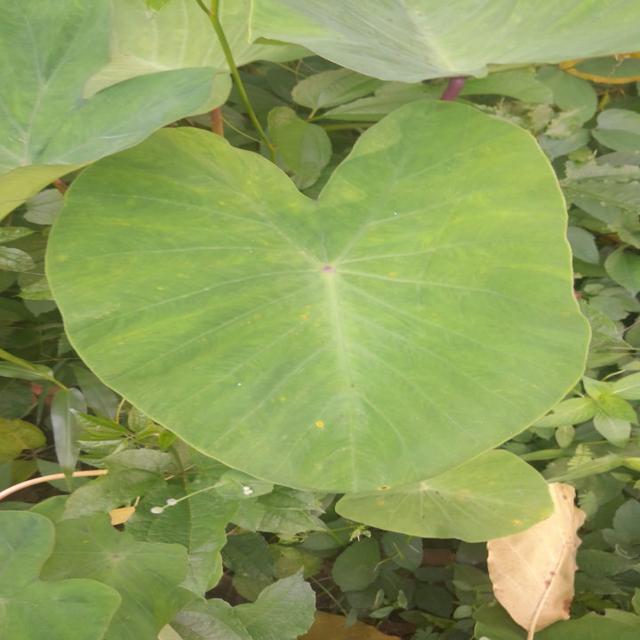
Label: Healthy